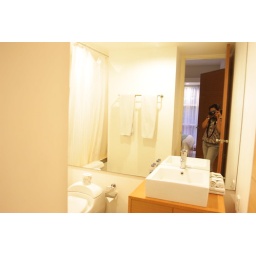
mirror, mirror in the wall